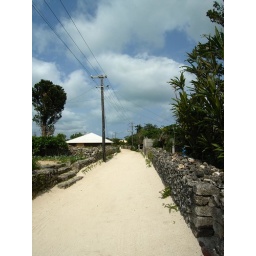
Isigaki means stone wall in janpanese.2007-03-27 10-24-2